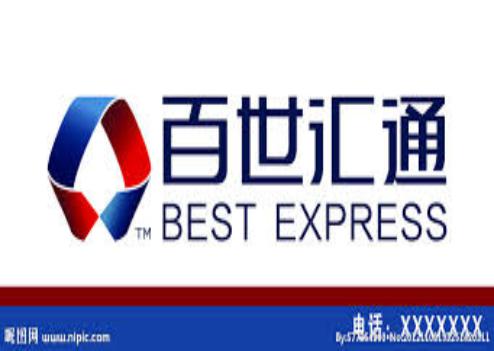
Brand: BEST EXPRESS-2
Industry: Others